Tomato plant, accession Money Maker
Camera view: bottom (45 deg); turntable rotation: 60 degrees
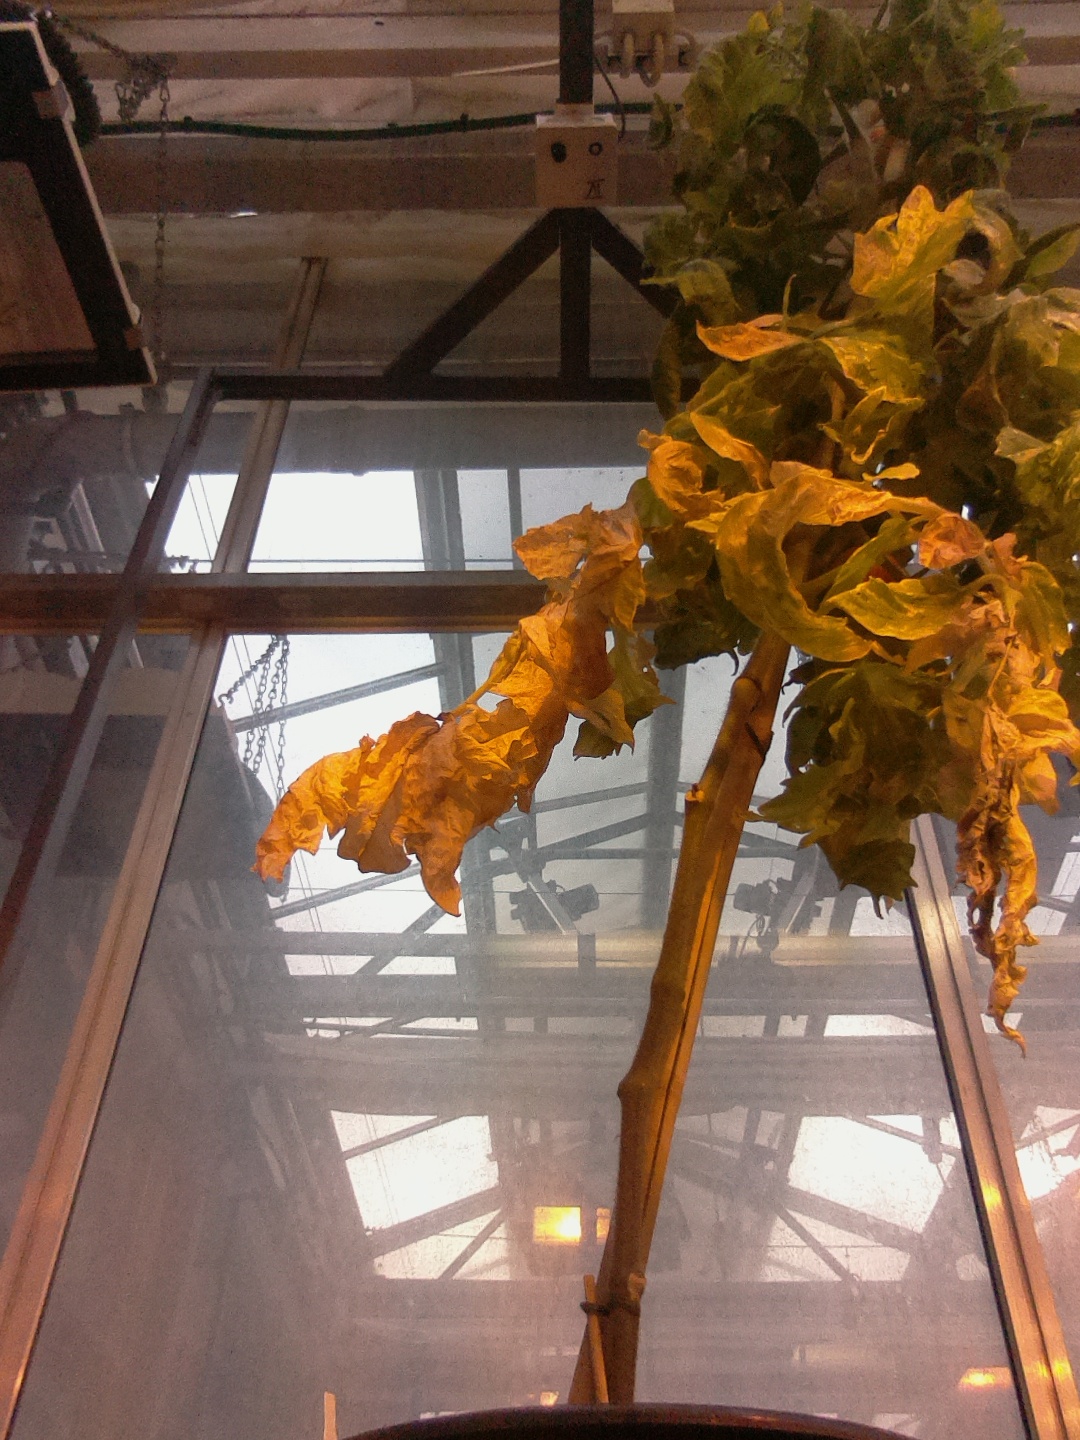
BBCH growth stage 81: 10%-20% of fruits show typical fully ripe color